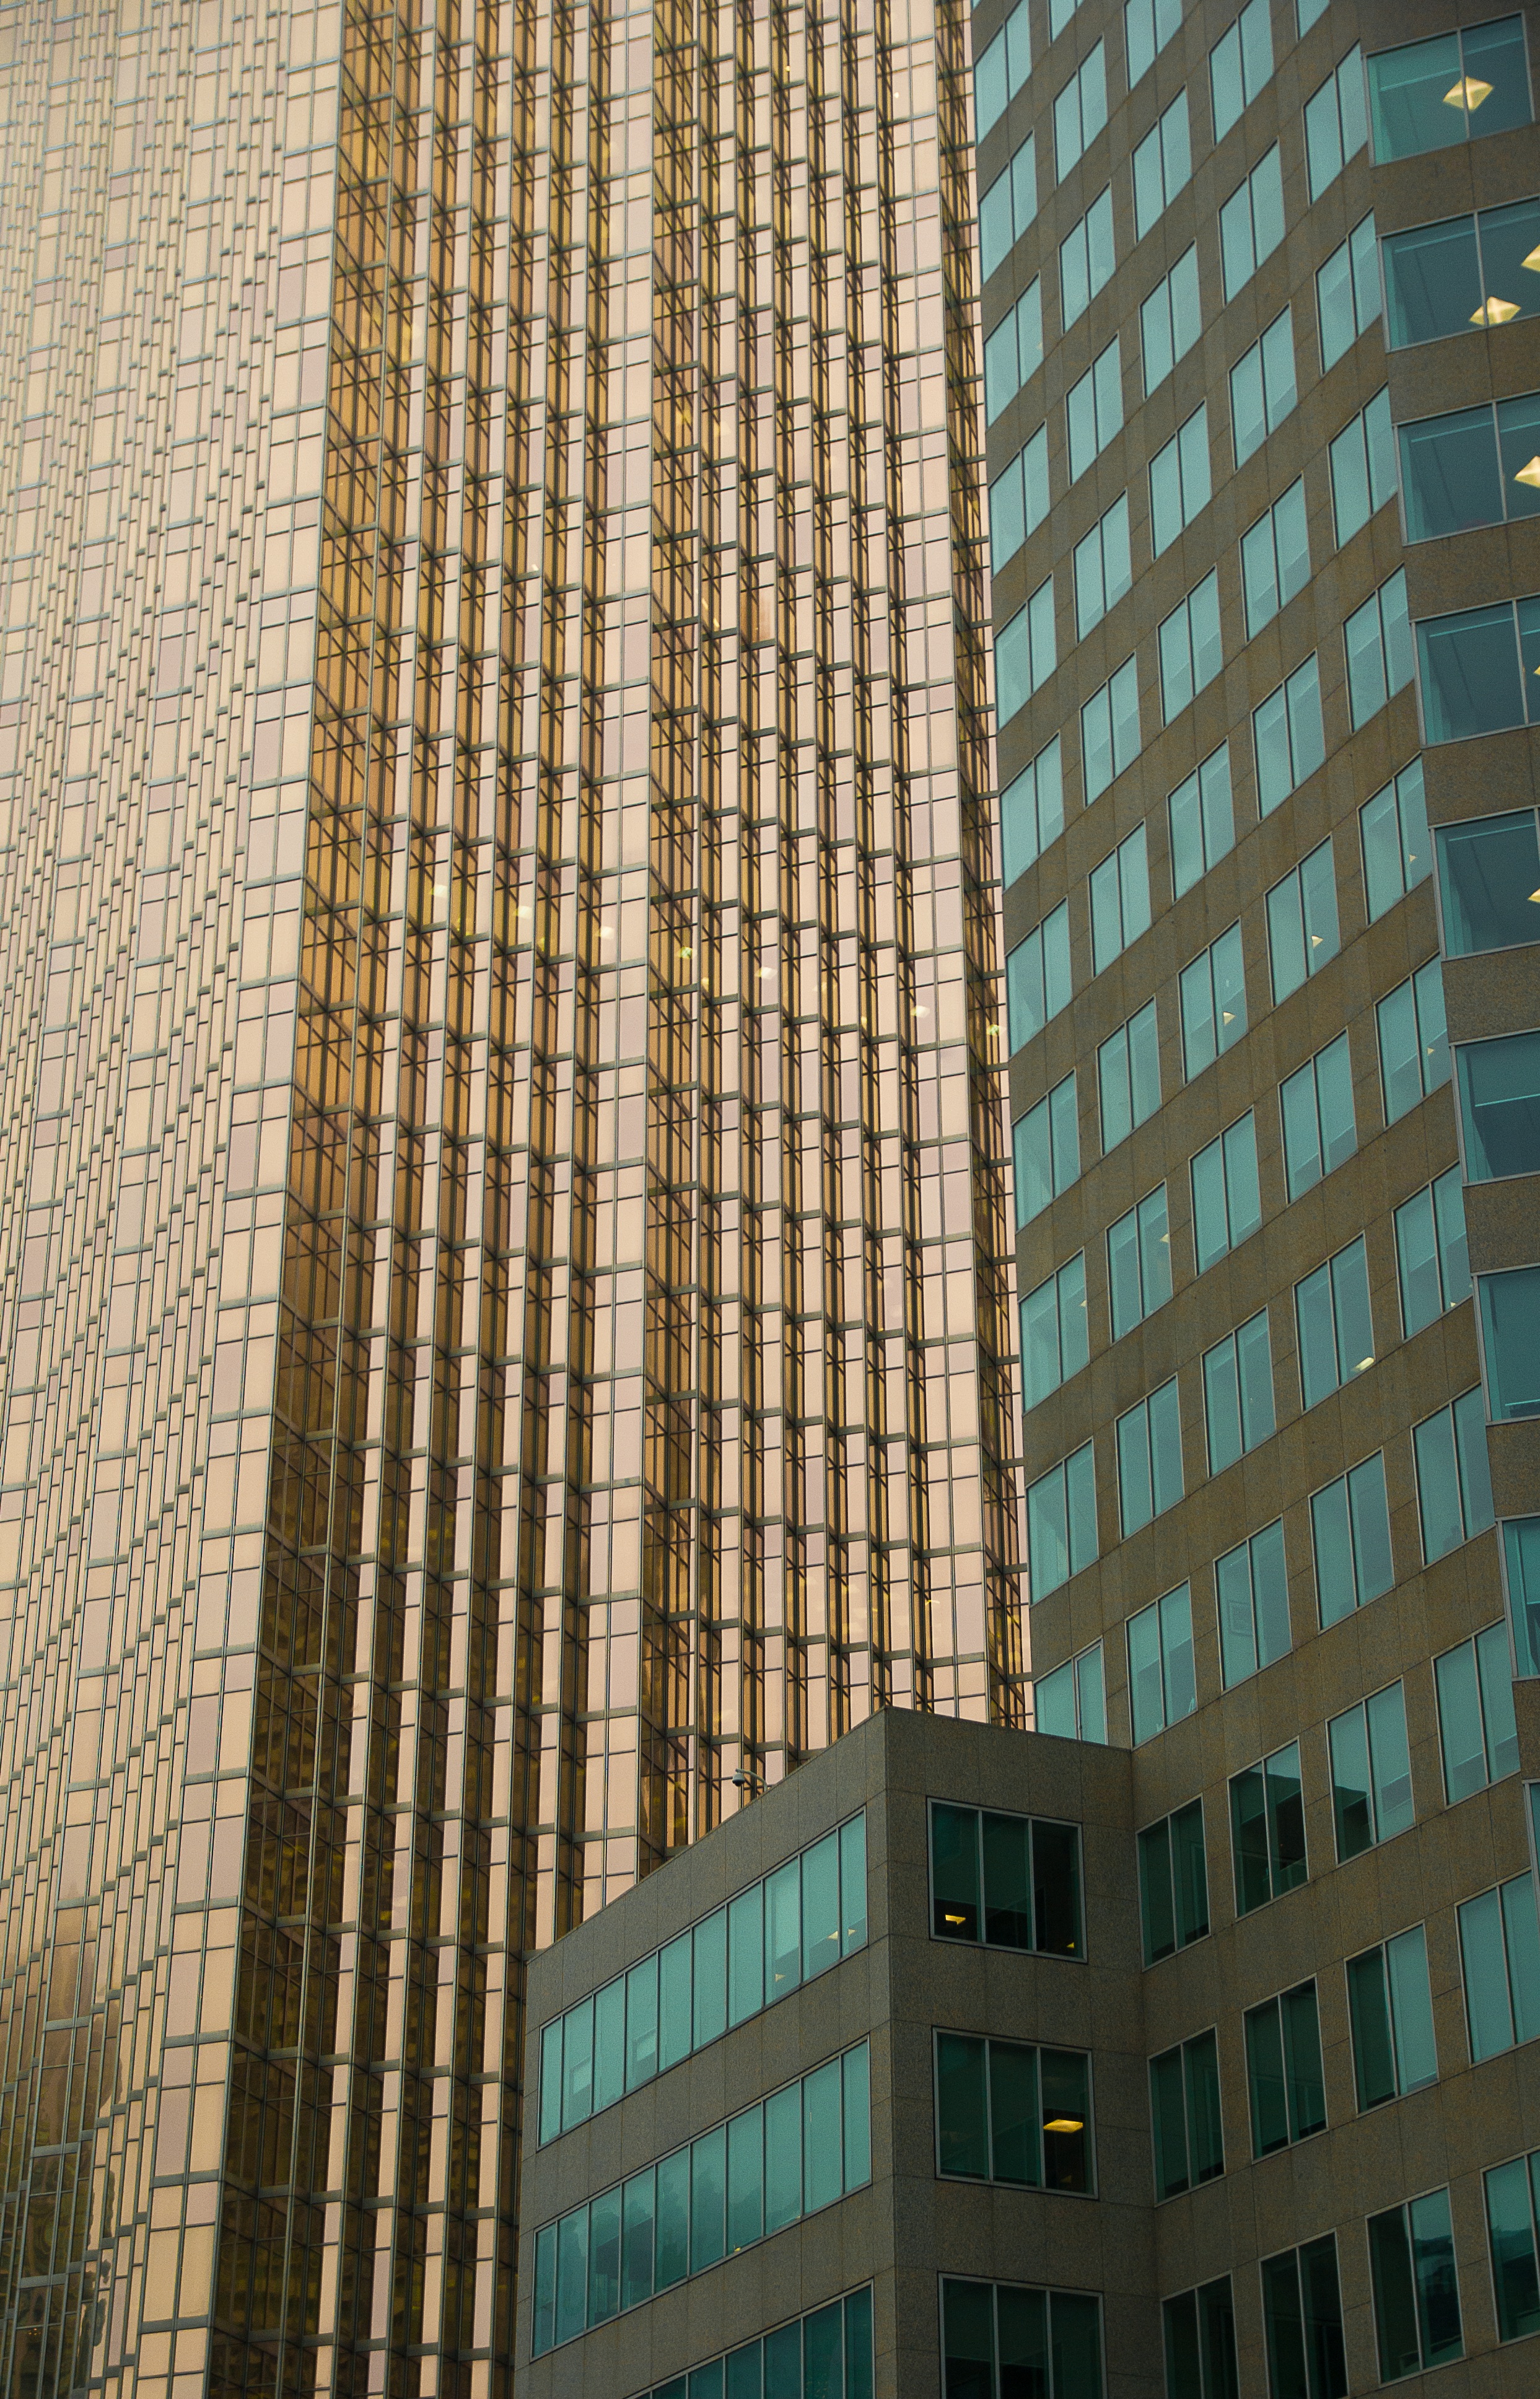
architecture, building, city, skyscraper, downtown, line, facade, tower block, interior design, buildings, metropolis, condominium, urban area, vitreous, metropolitan area, window covering